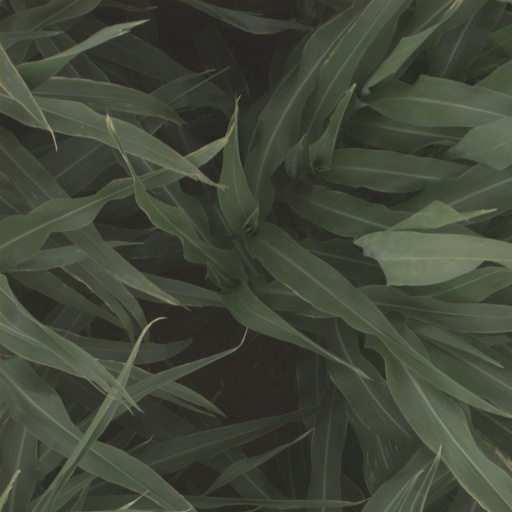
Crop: sorghum